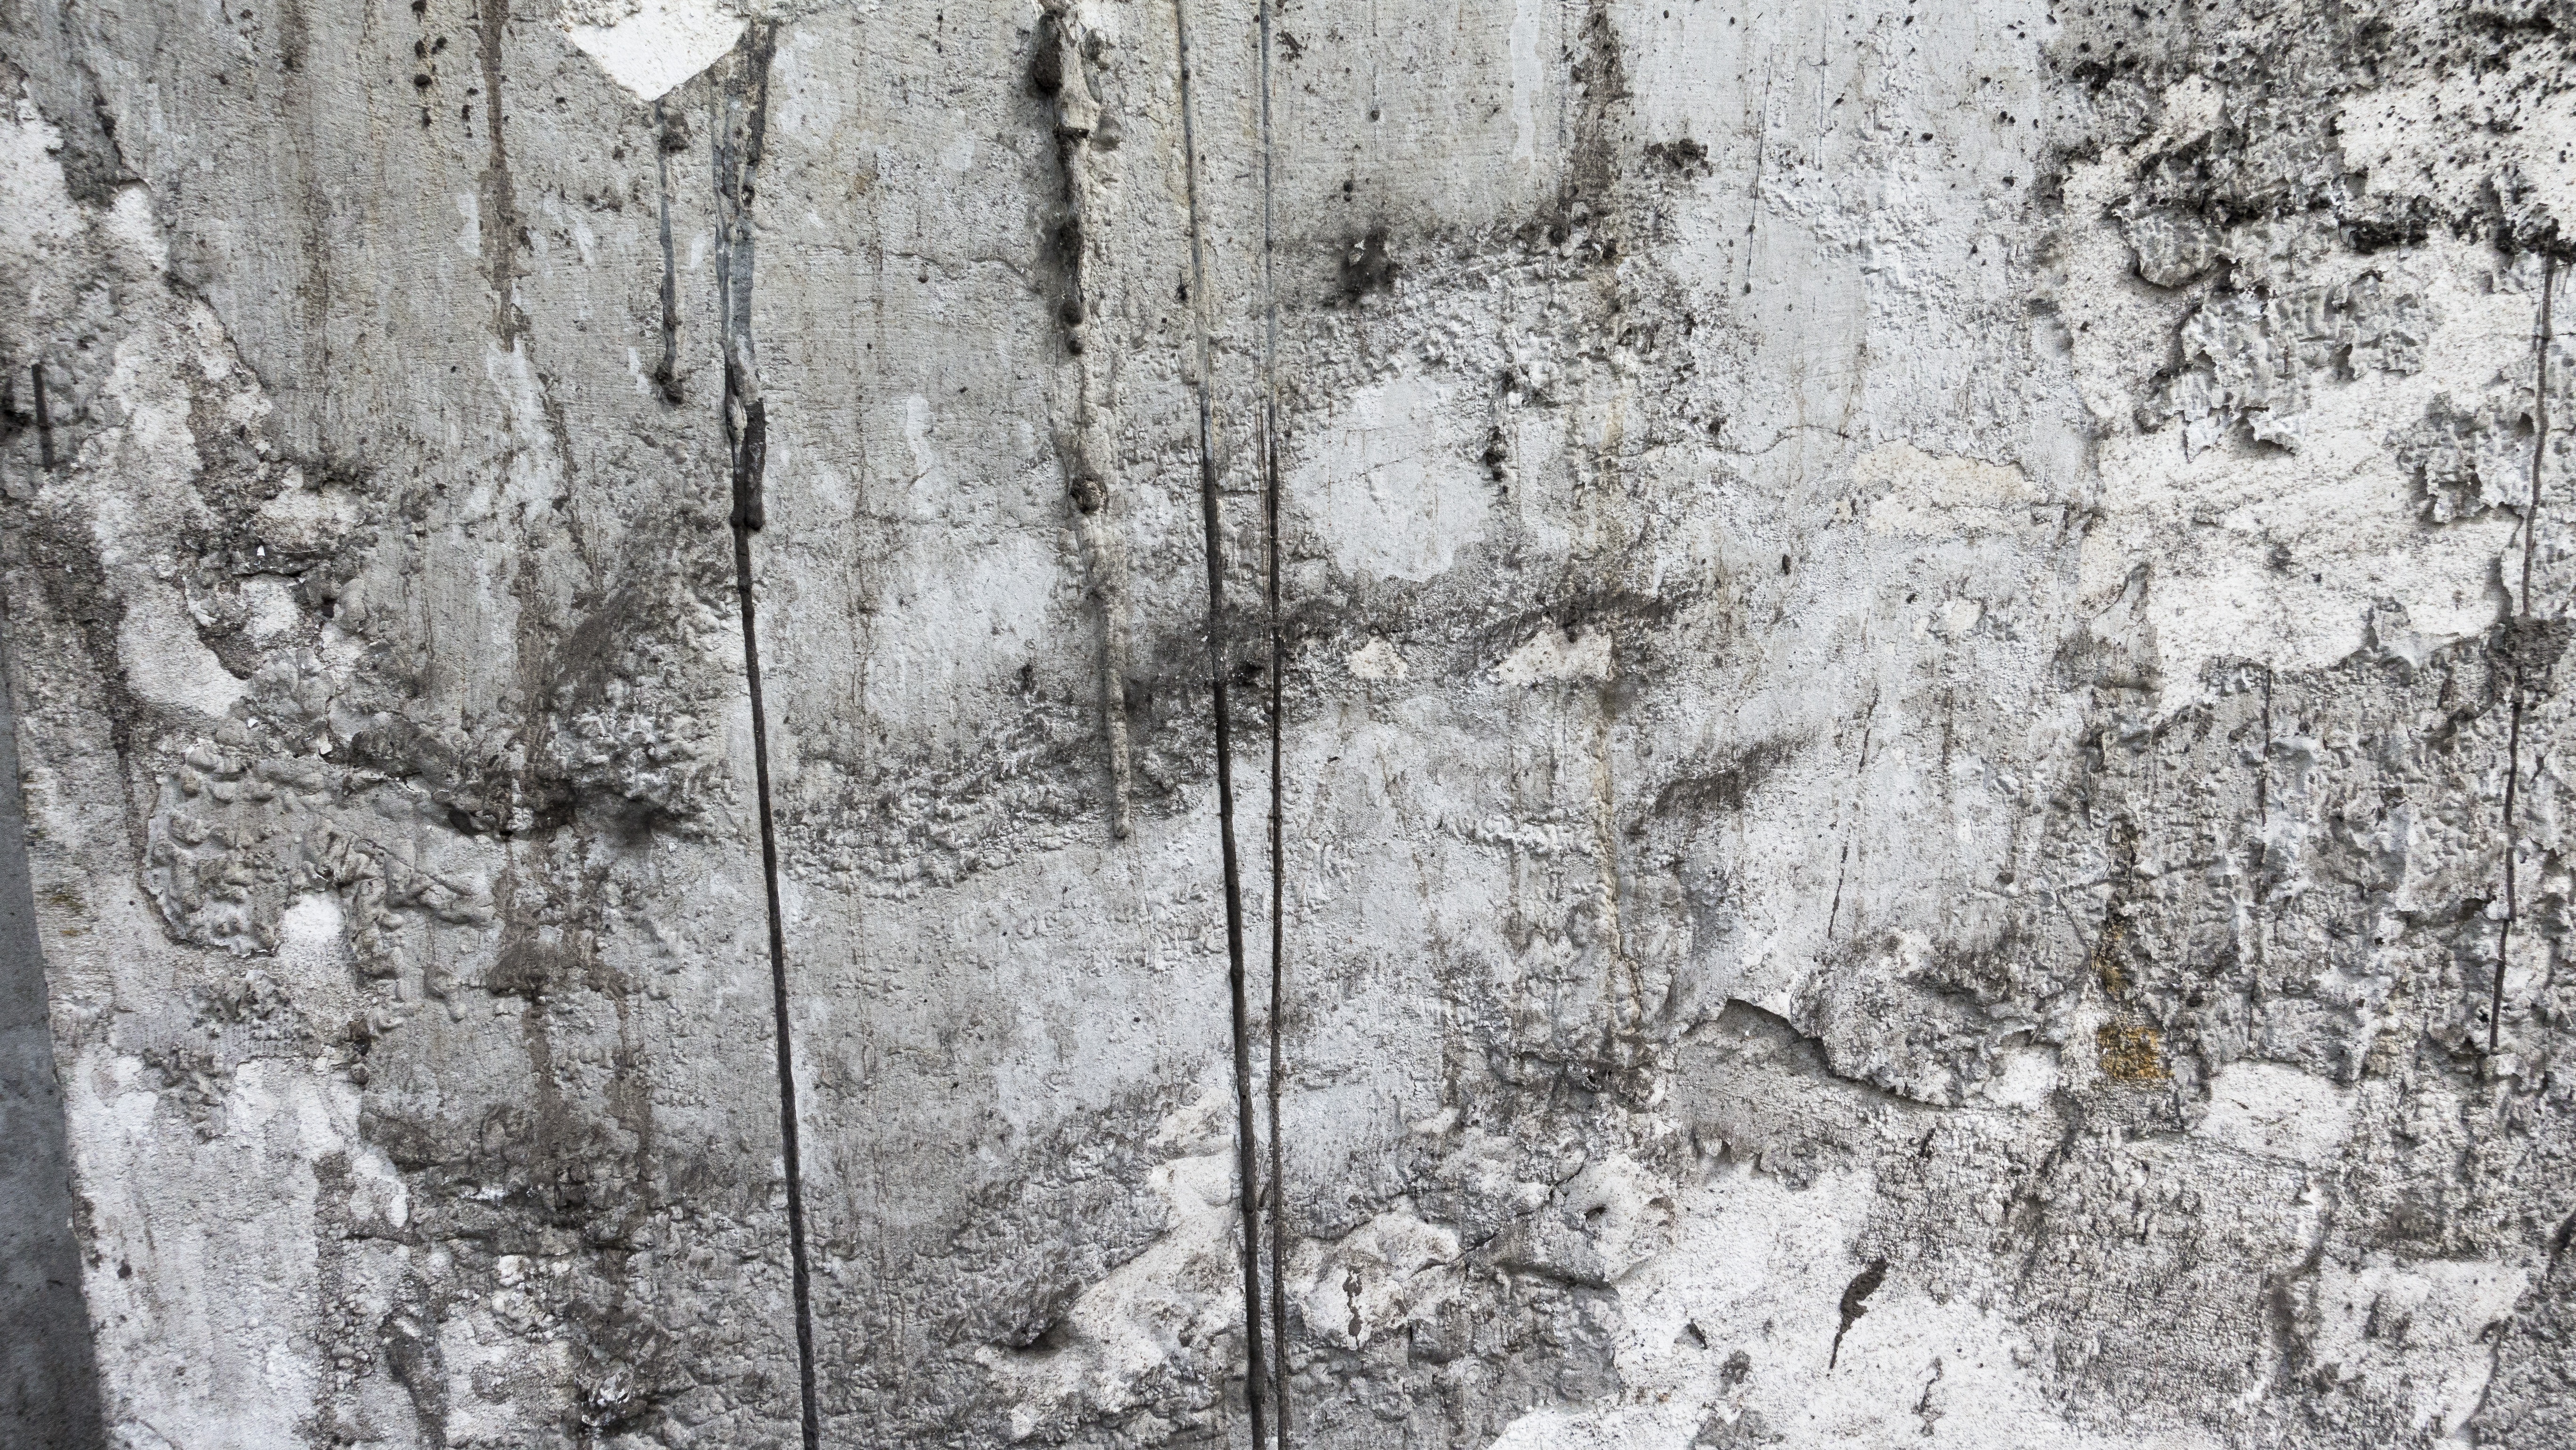
tree, rock, grungy, wood, texture, trunk, wall, soil, paint, dirty, grunge, stone wall, material, background, geology, design, stained, aged, backgrounds and textures, backgrounds textures, textured backgrounds